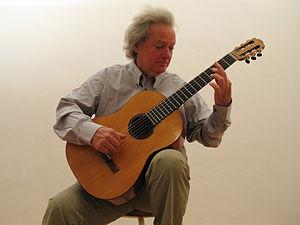
Un guitariste est un musicien jouant de la guitare. Cet instrument est utilisé dans de nombreux styles comme la musique de la Renaissance, la musique baroque, la musique classique, le jazz, le rock ou le flamenco.
Carlo Domeniconi est un guitariste et compositeur italien.